E. L. G. Clegg

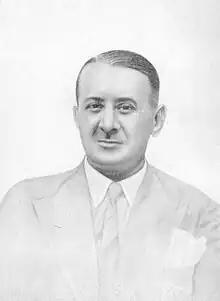

Edward Leslie Gilbert Clegg (24 February 1894 – 8 September 1944) was a British geologist who served in the Geological Survey of India. He served as the director of the Geological Survey from 1943 until his death.